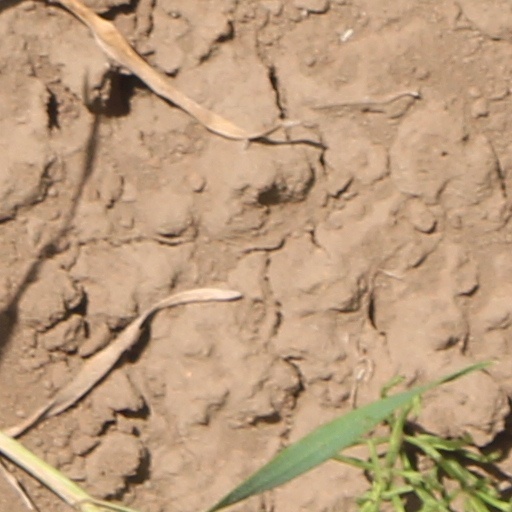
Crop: wheat